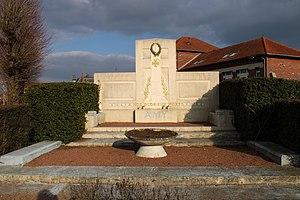
Le monument aux morts.
Amy est une commune française située dans le département de l'Oise, en région Hauts-de-France.